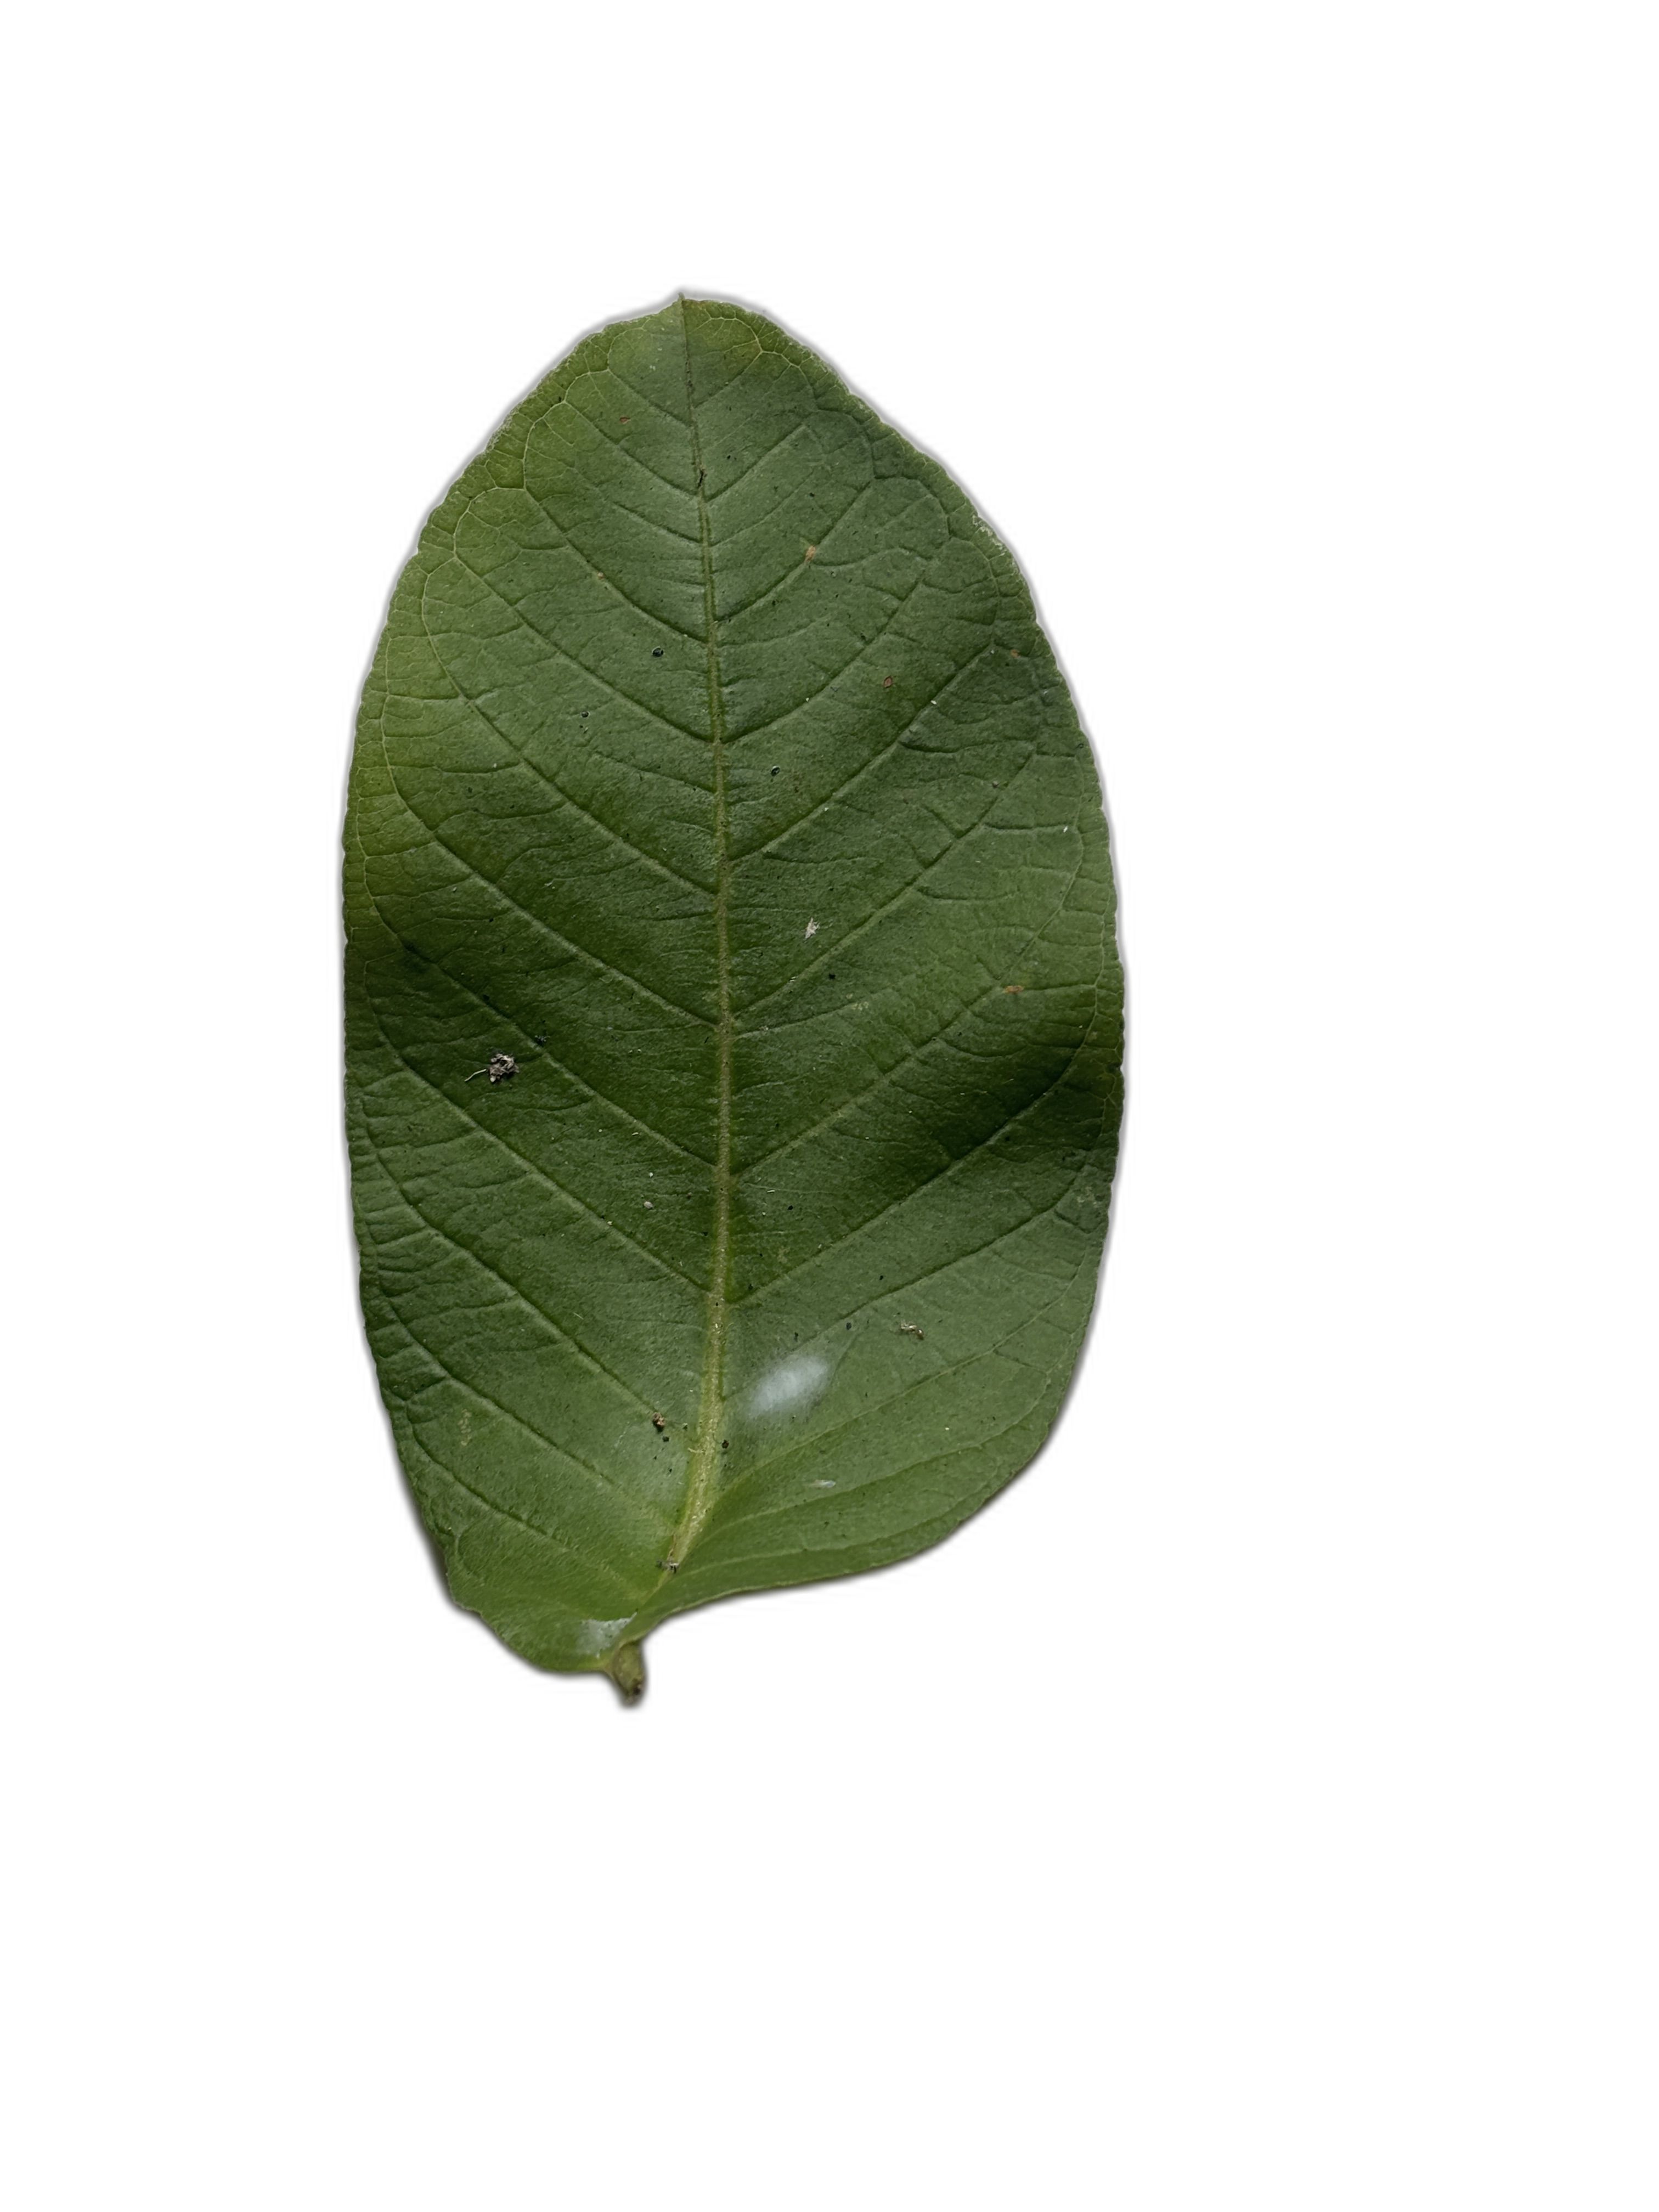
Plant part: leaf
Disease: Healthy